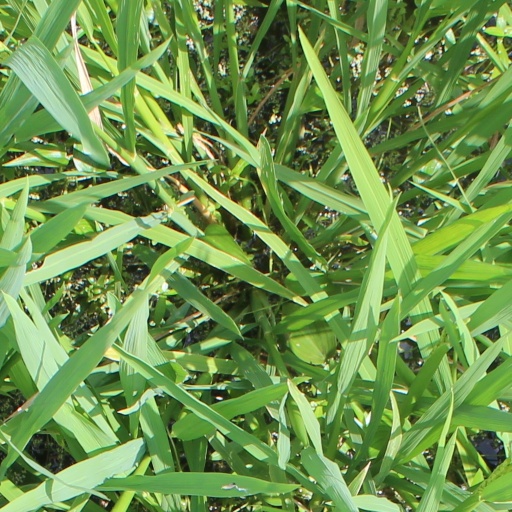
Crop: rice